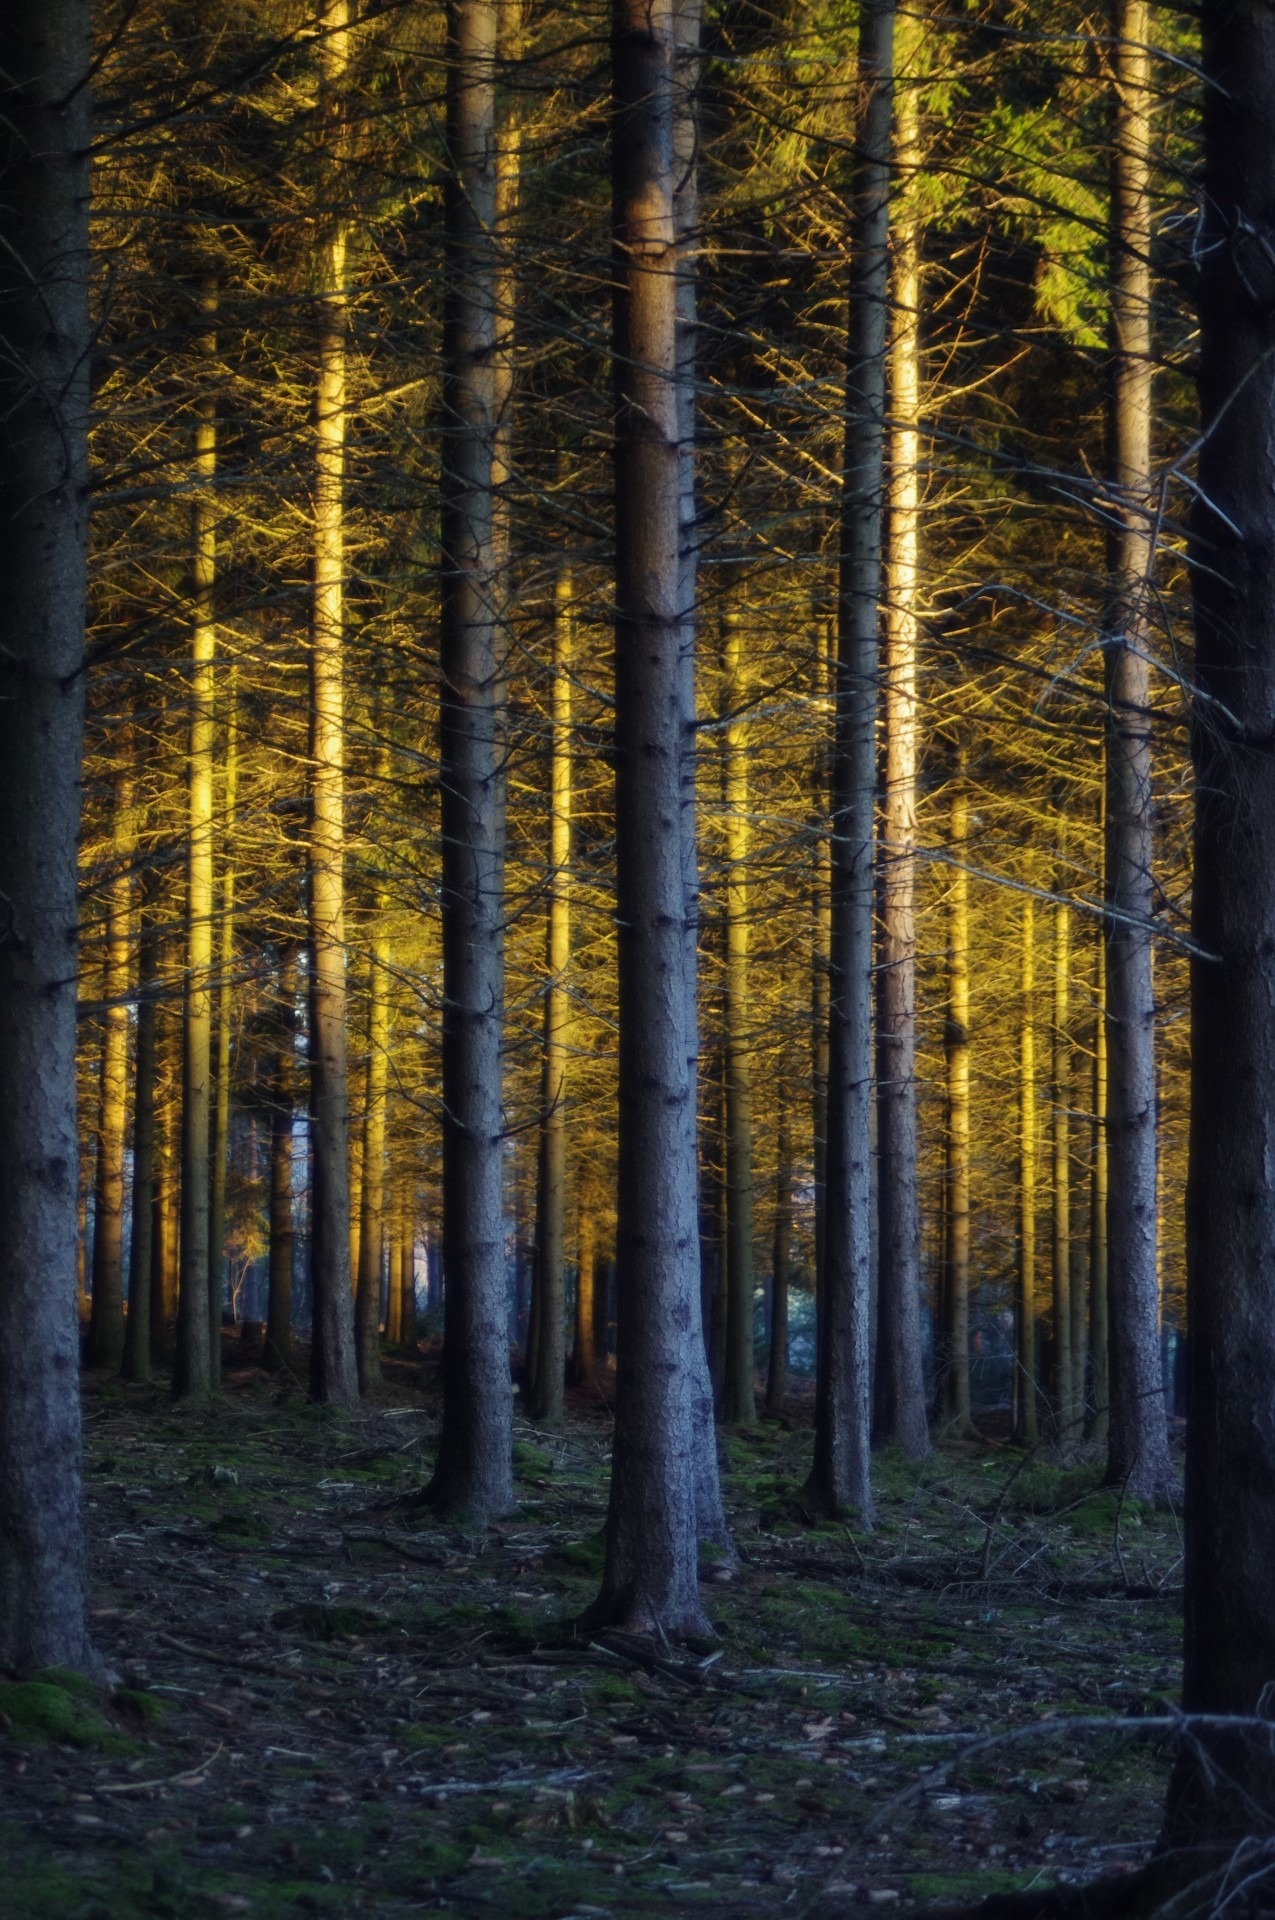
tree, nature, forest, wilderness, branch, plant, sunlight, leaf, trunk, environment, birch, autumn, agriculture, season, trees, leaves, outdoors, woods, spruce, gold, branches, deciduous, grove, magic, woodland, habitat, ecosystem, organic, biome, natural environment, plant stem, woody plant, temperate coniferous forest, land plant